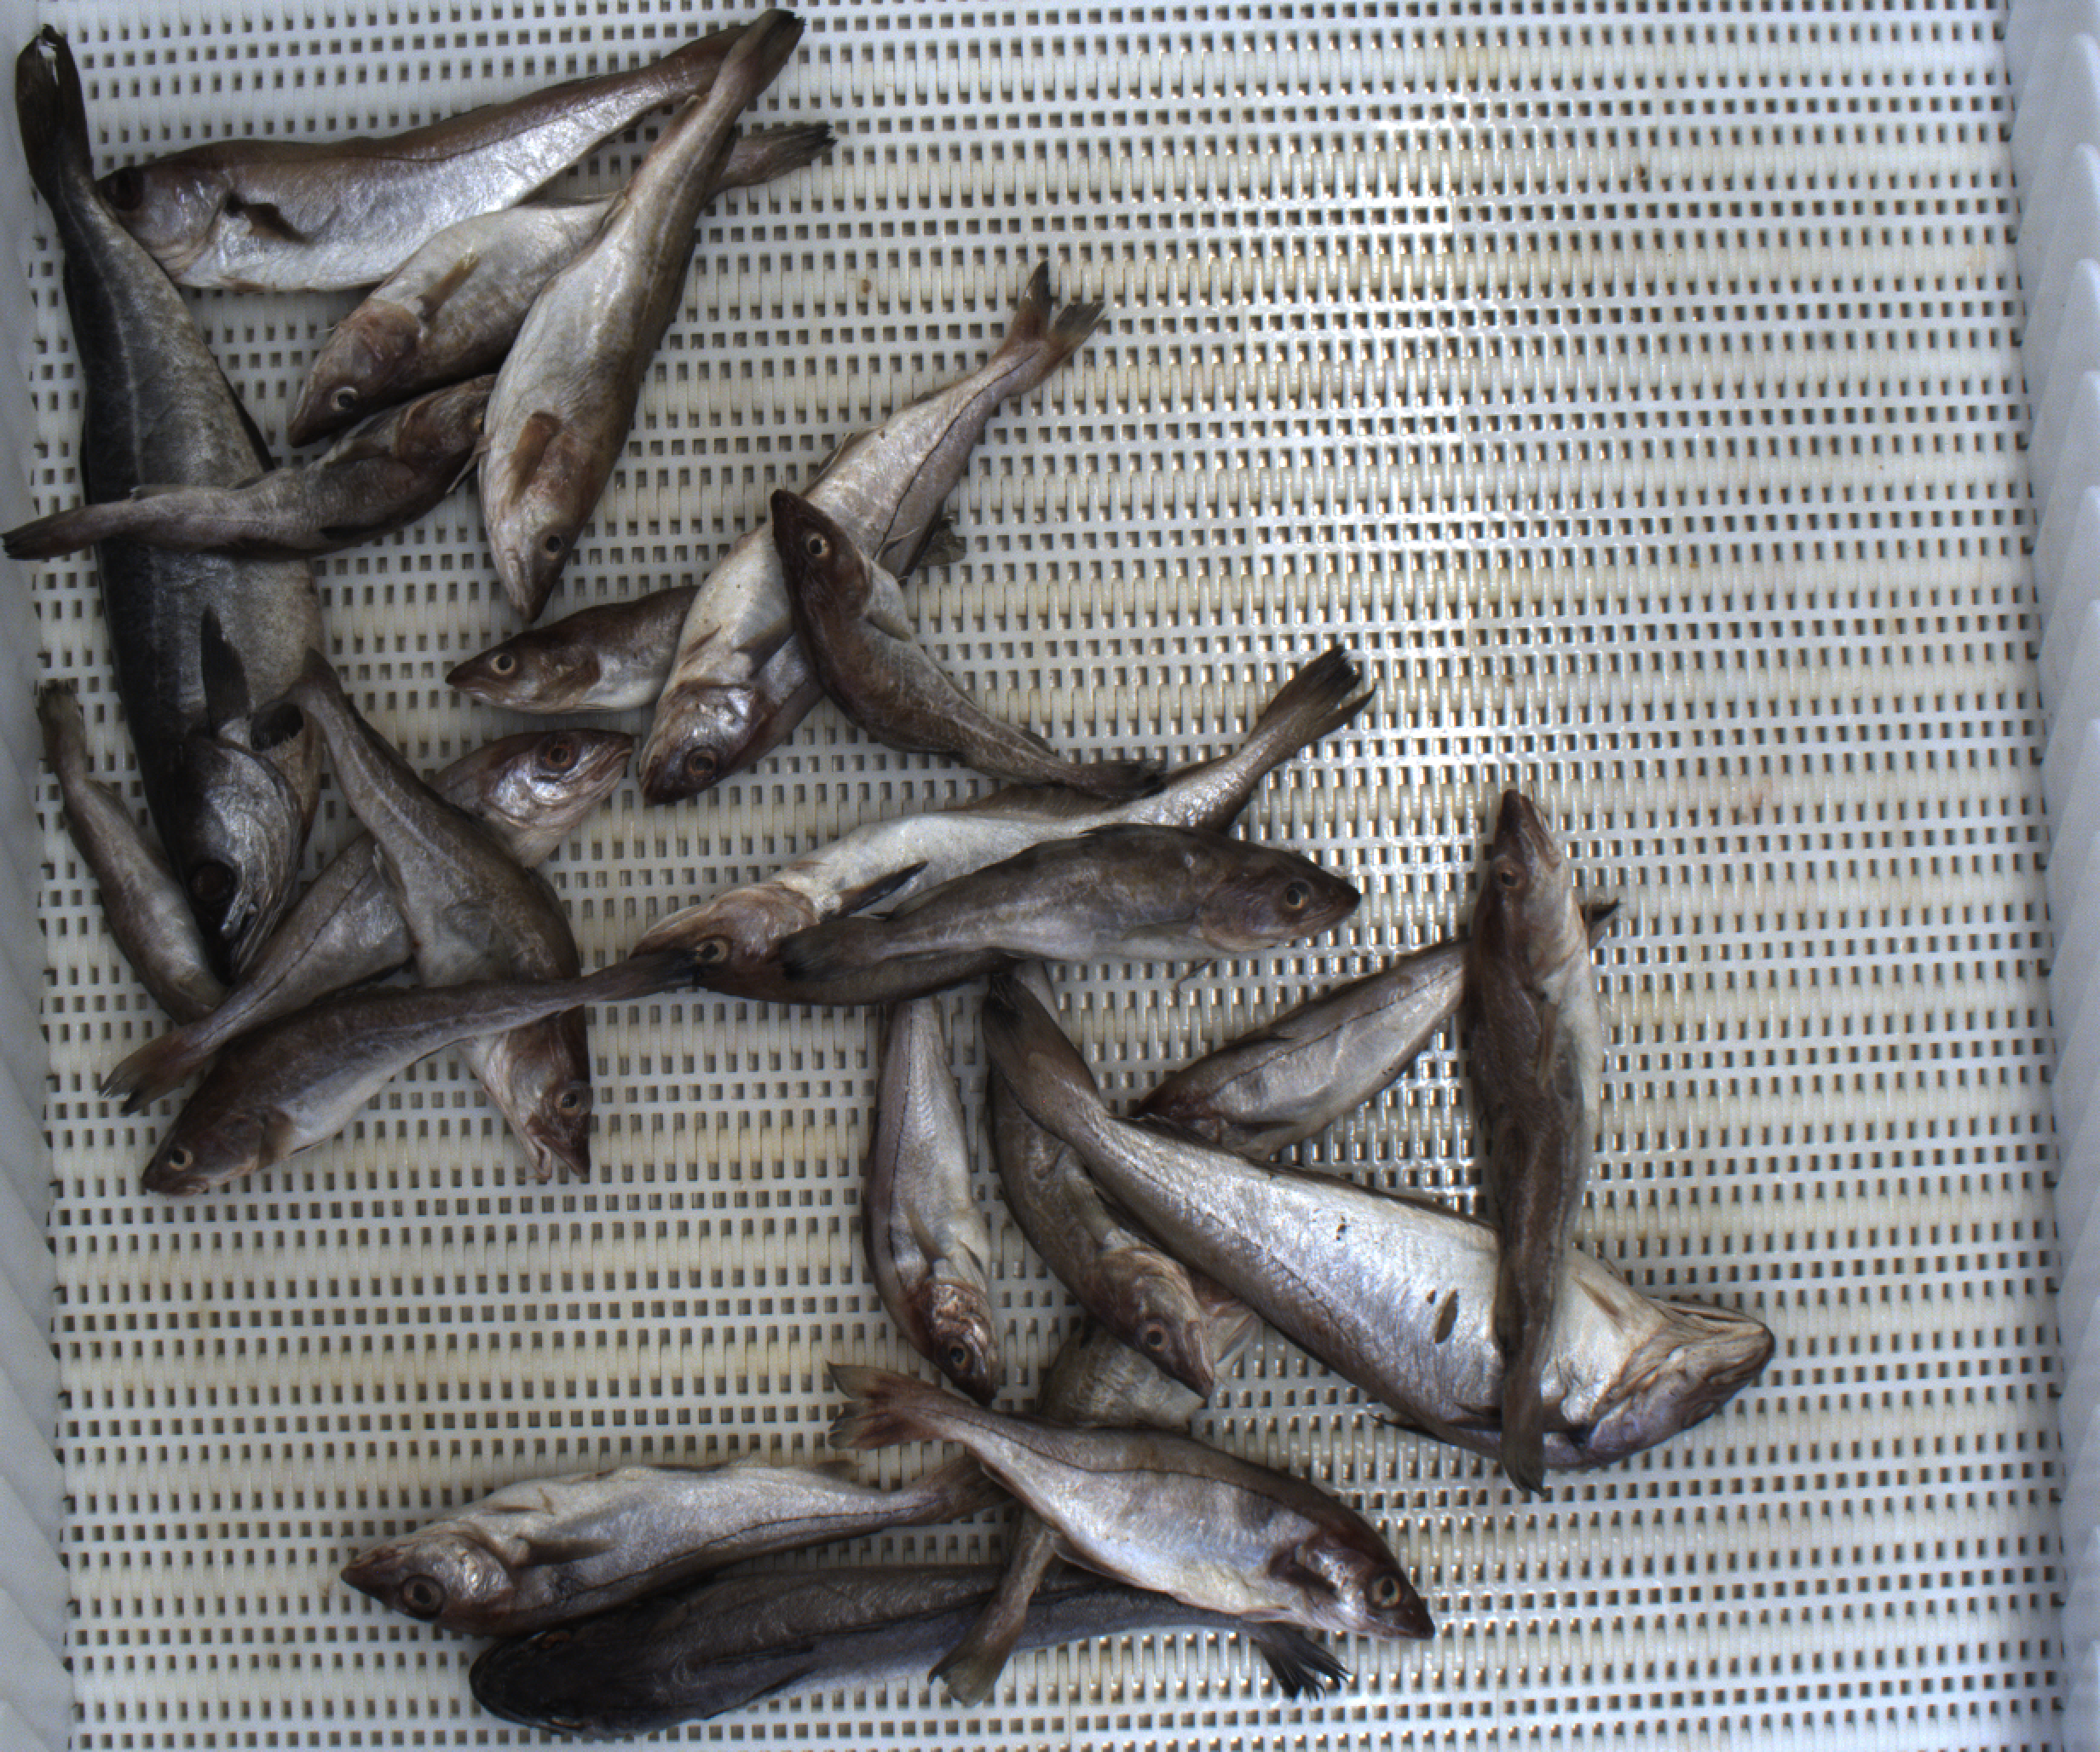
Total fish: 23
Cod: 12
Haddock: 6
Whiting: 3
Hake: 1
Horse mackerel: 0
Saithe: 1
Other: 0